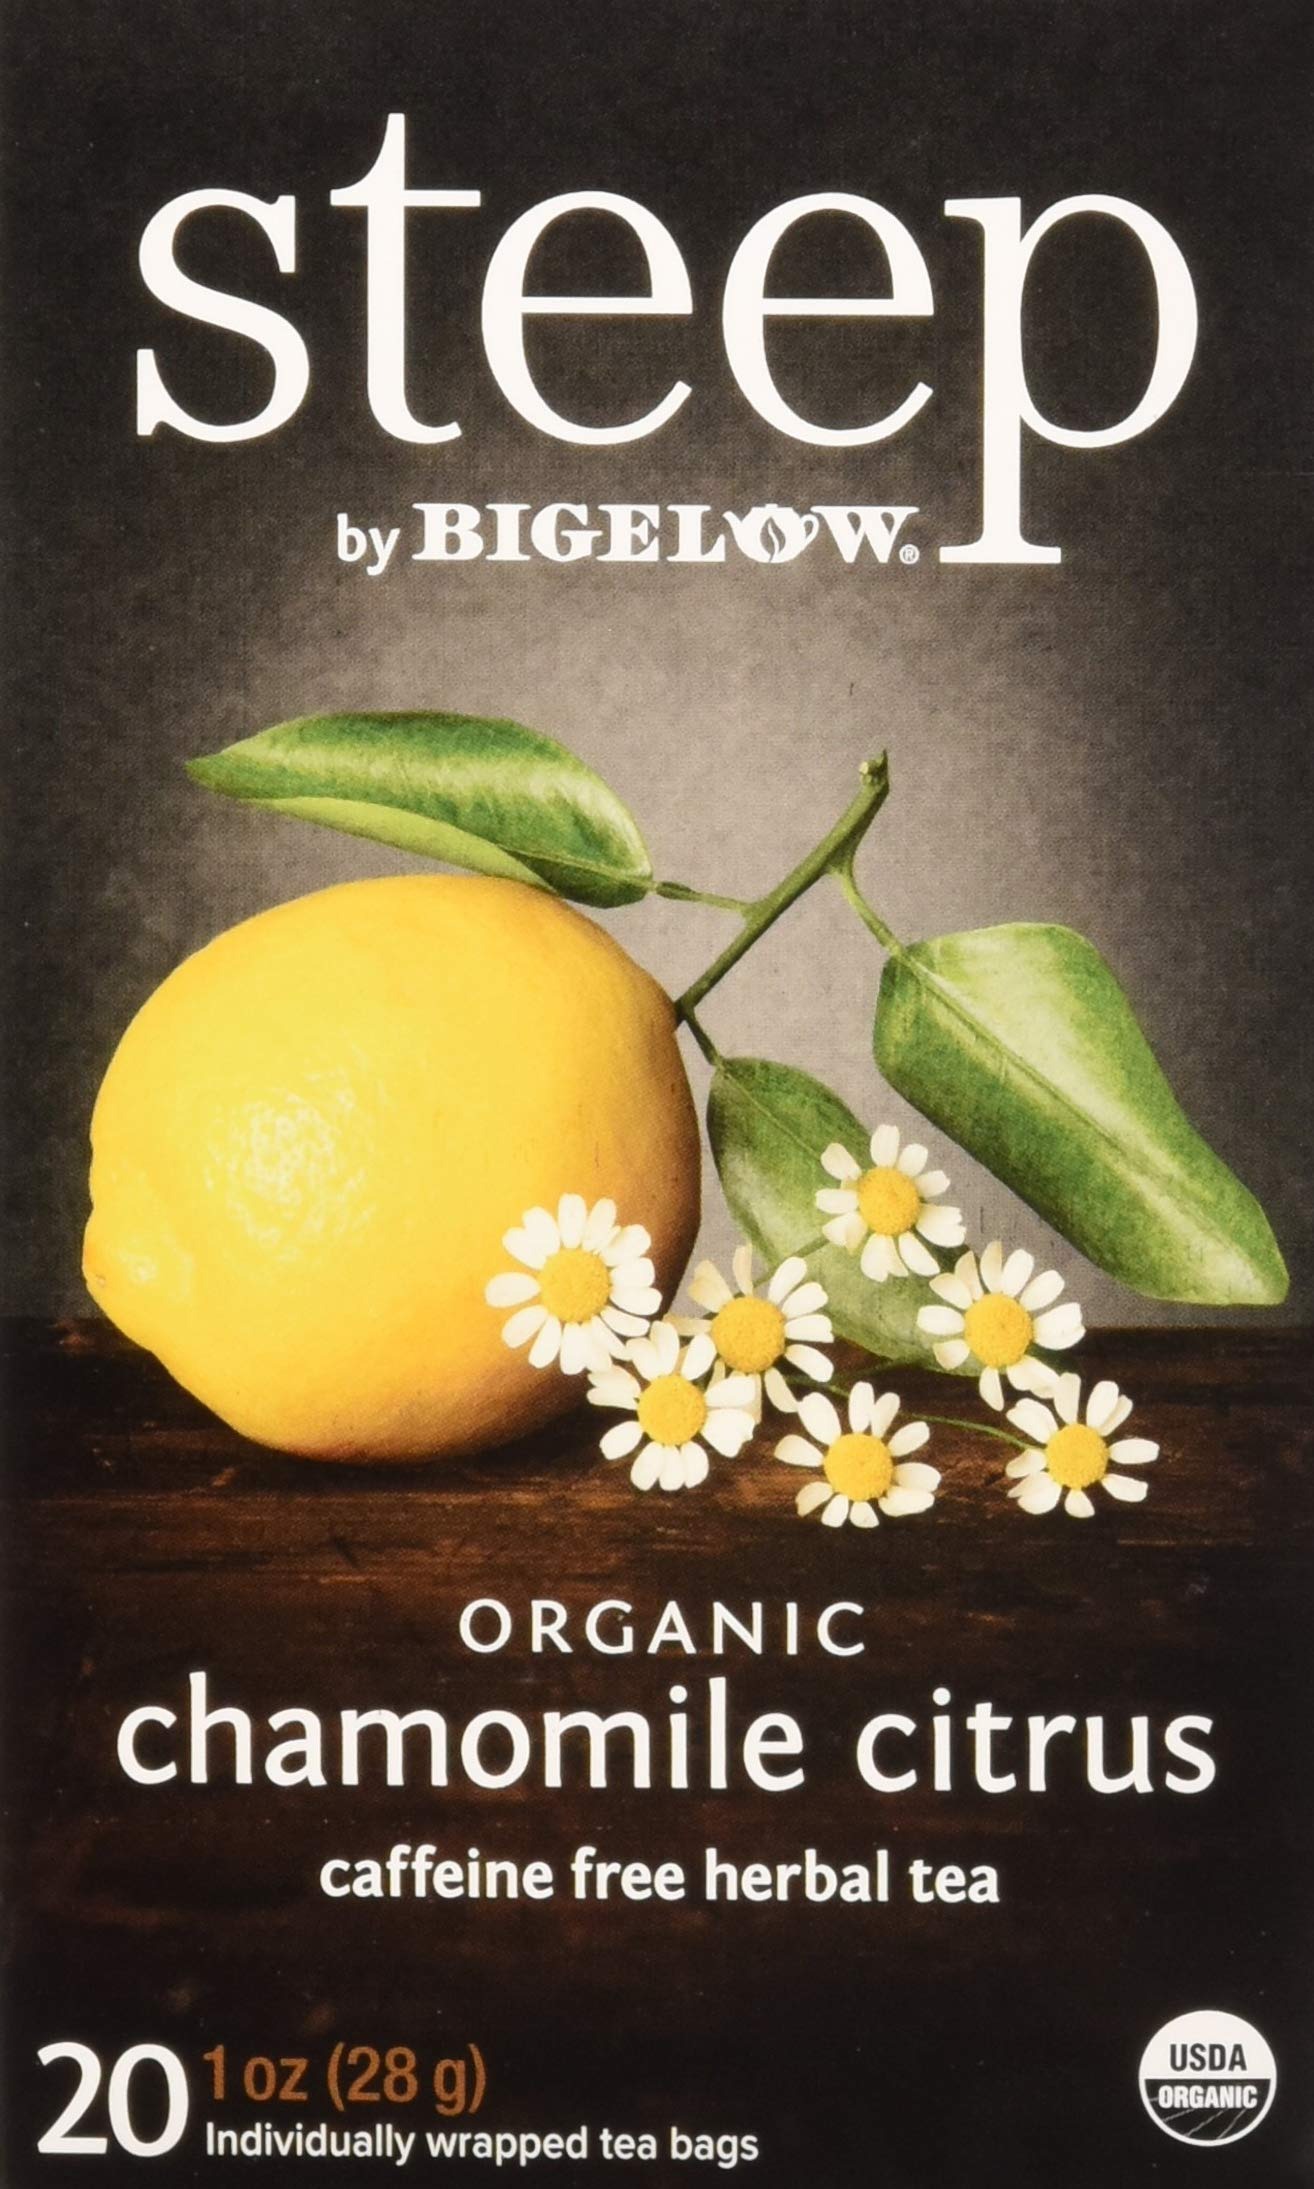
Item Name: Bigelow Tea Steep Chmile Citrus Organic, 1 oz
Value: 1.0
Unit: Ounce

Price: 20.08